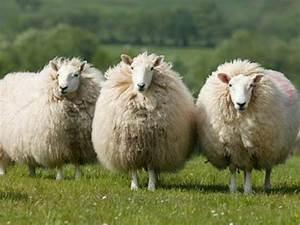
sheep